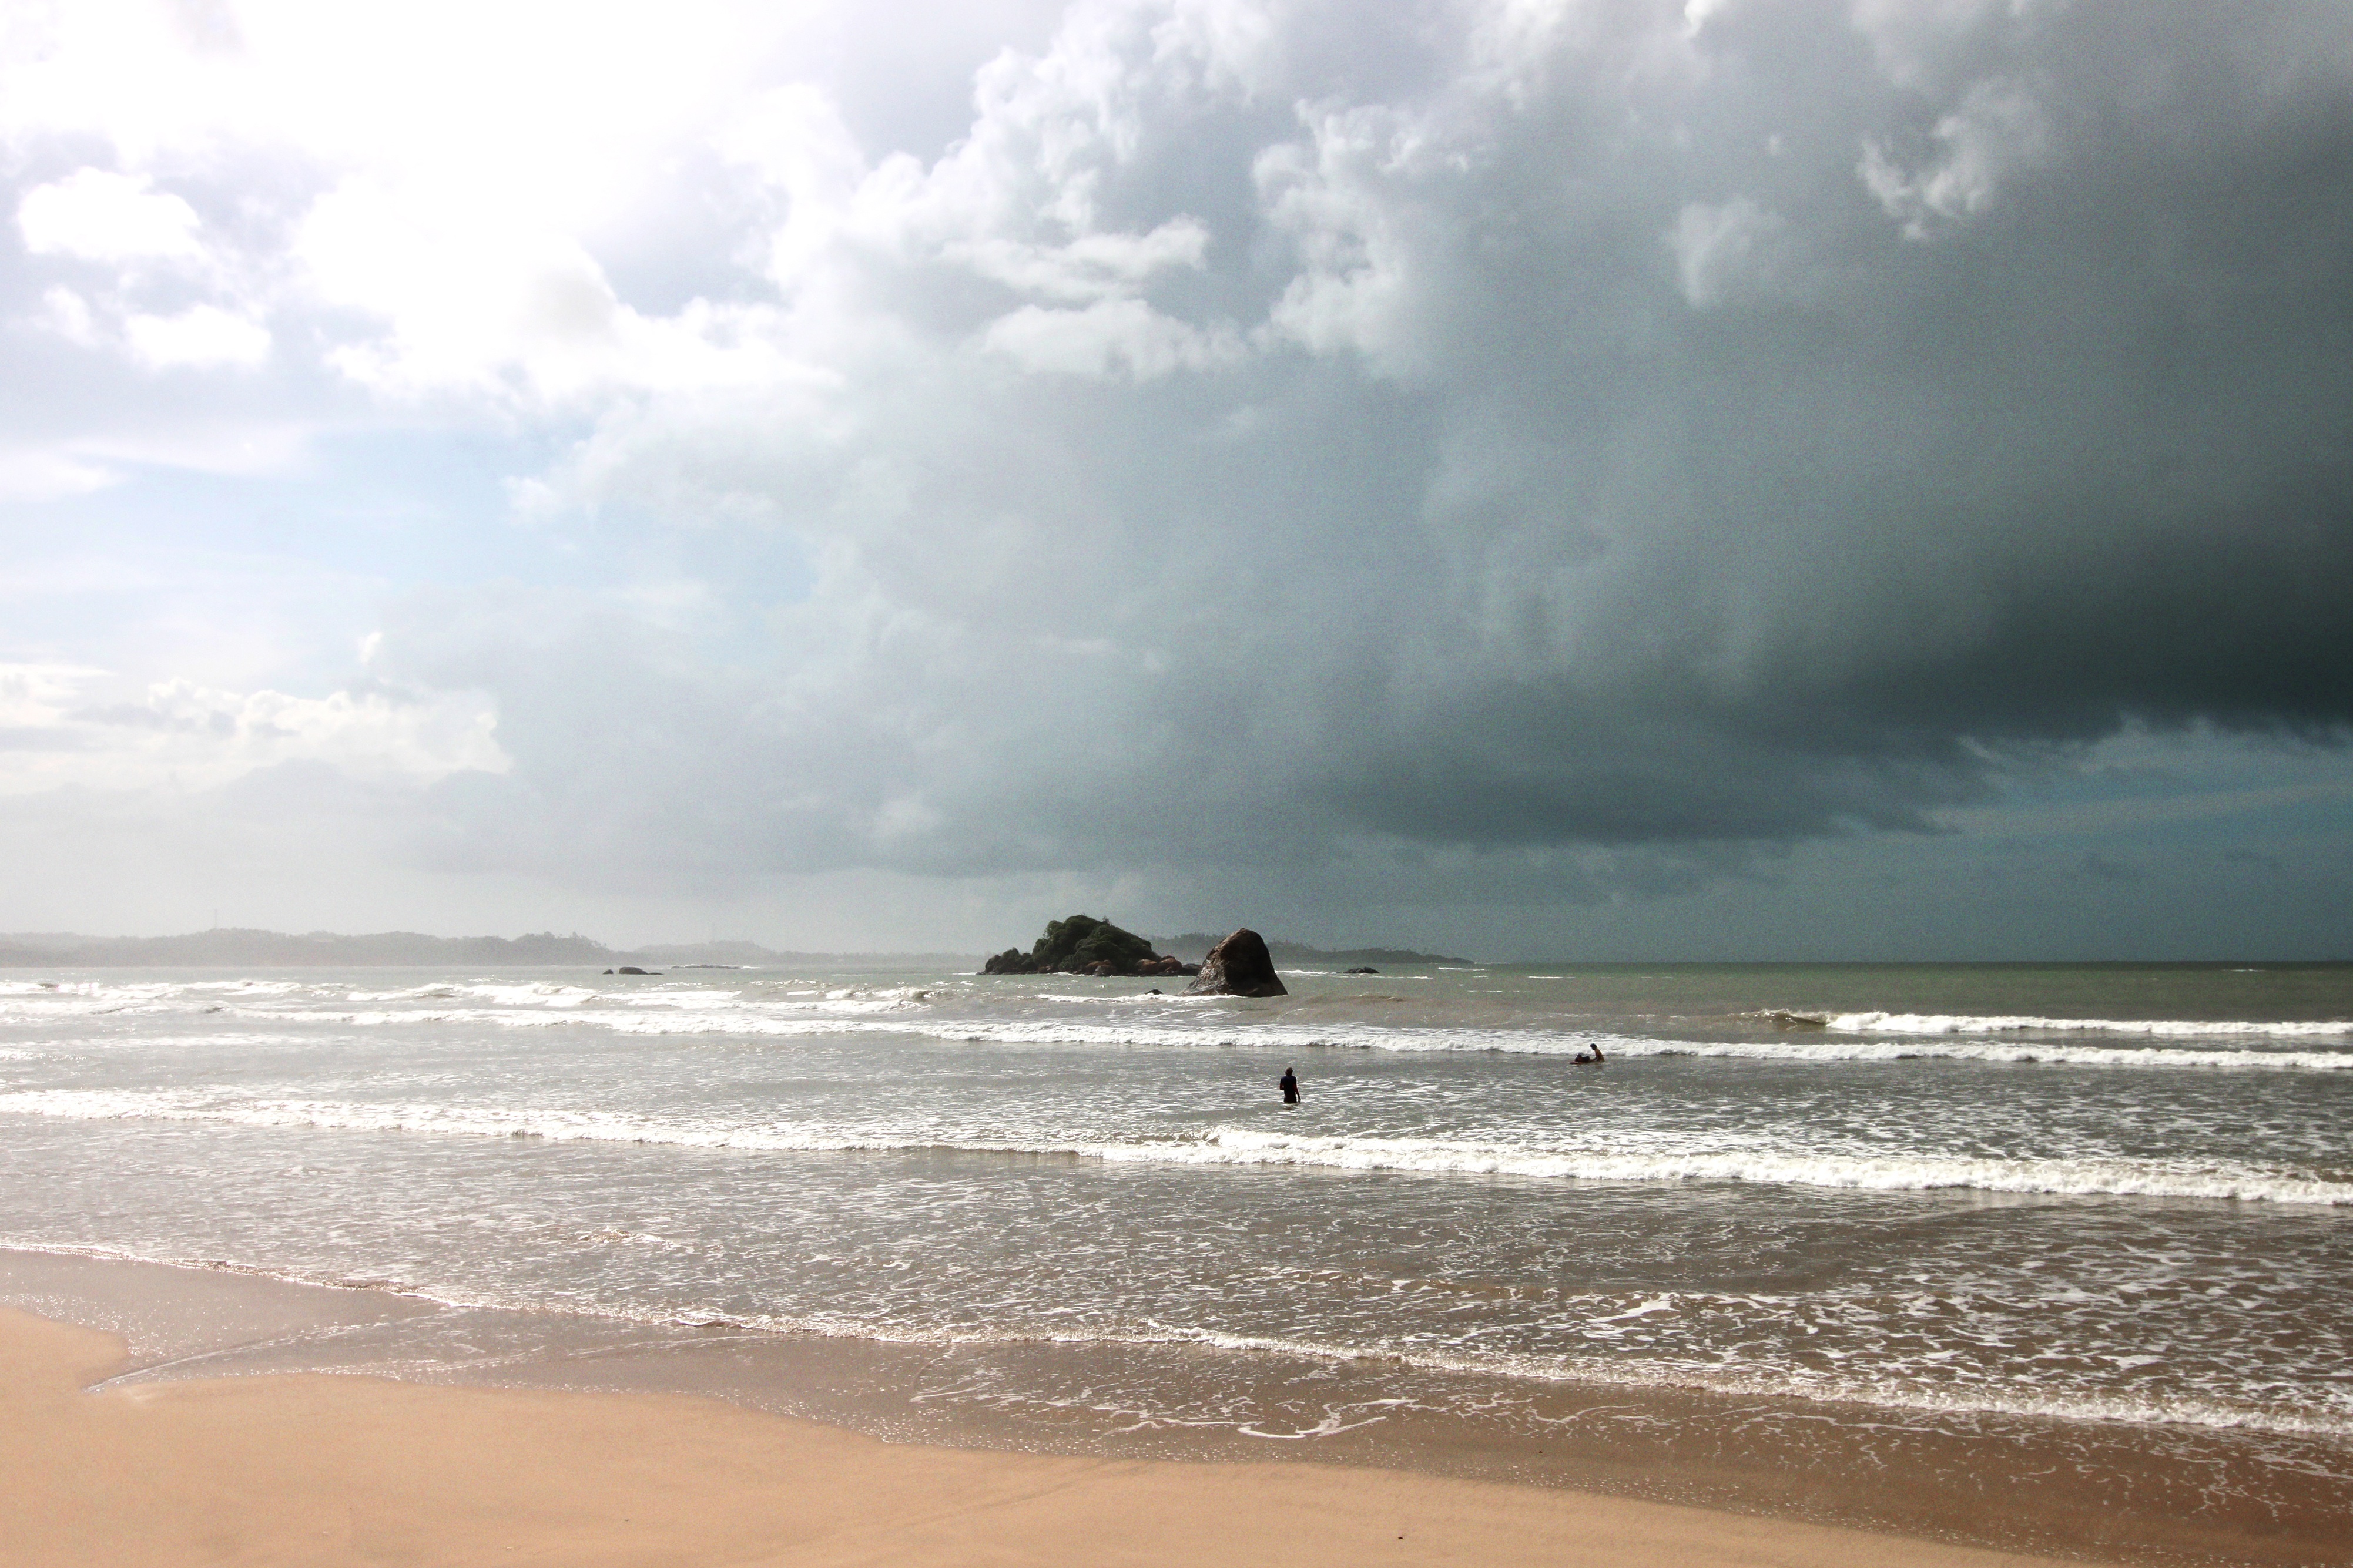
beach, sea, coast, sand, ocean, horizon, cloud, shore, wave, wind, weather, storm, body of water, wind wave